2009 French Caribbean general strikes

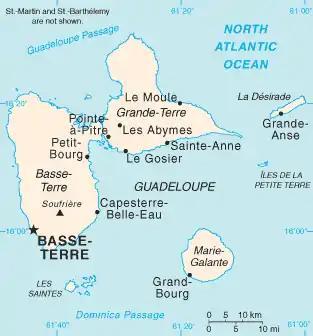
A map of Guadeloupe.

The protests initially began in Guadeloupe on 20 January 2009. An umbrella group of approximately fifty labour union and other associations known in the local Antillean Creole as the Liyannaj Kont Pwofitasyon (LKP) called for a €200 (US$260) monthly pay increase for the island's low income workers. The protesters proposed that authorities "lower business taxes as a top up to company finances" to pay for the €200 pay raises. Employers and business leaders in Guadeloupe said that they could not afford the salary increase.